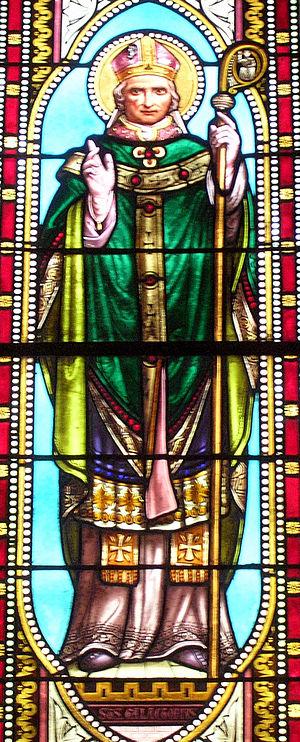
Vitrail de Saint Galactoire dans l'église Notre-Dame de l'Assomption de Mimizan-Bourg, dans le département français des Landes
Galactoire, évêque de Lescar, est le premier successeur connu de saint Julien de Lescar. Saint Galactoire a vécu au début du VIᵉ siècle. Conformément à l'ancien bréviaire de Lescar, sa mémoire est honorée deux fois l'an, le jour de son trépas et le jour de la translation de ses reliques du lieu où il fut mis à mort dans la ville de Lescar. Il est fêté le 27 juillet.